Hemilepistus reaumuri

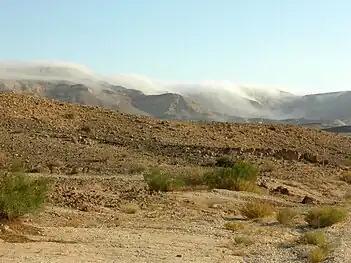
Clouds tumble over the cliff edges that surround a patch of desert; a few small shrubs sprout from the dry earth.

"Hemilepistus reaumuri" has a significantly higher biomass than other herbivores in the Negev Desert, making it an important part of herbivore–omnivore food chains. They spend the day provisioning their burrows with leaf material from the surface of the desert, sometimes resting under stones or in crevices of rocks. Their faeces accumulates on the surface, and forms a "faecal embankment", similar to a levee, which demarcates the extent of the home territory of the colony in the burrow. The plants "Artemisia herba-alba" and "Haloxylon scoparium" are the most abundant bushes in the Negev desert, and seem to make up most of the diet of "H. reaumuri".